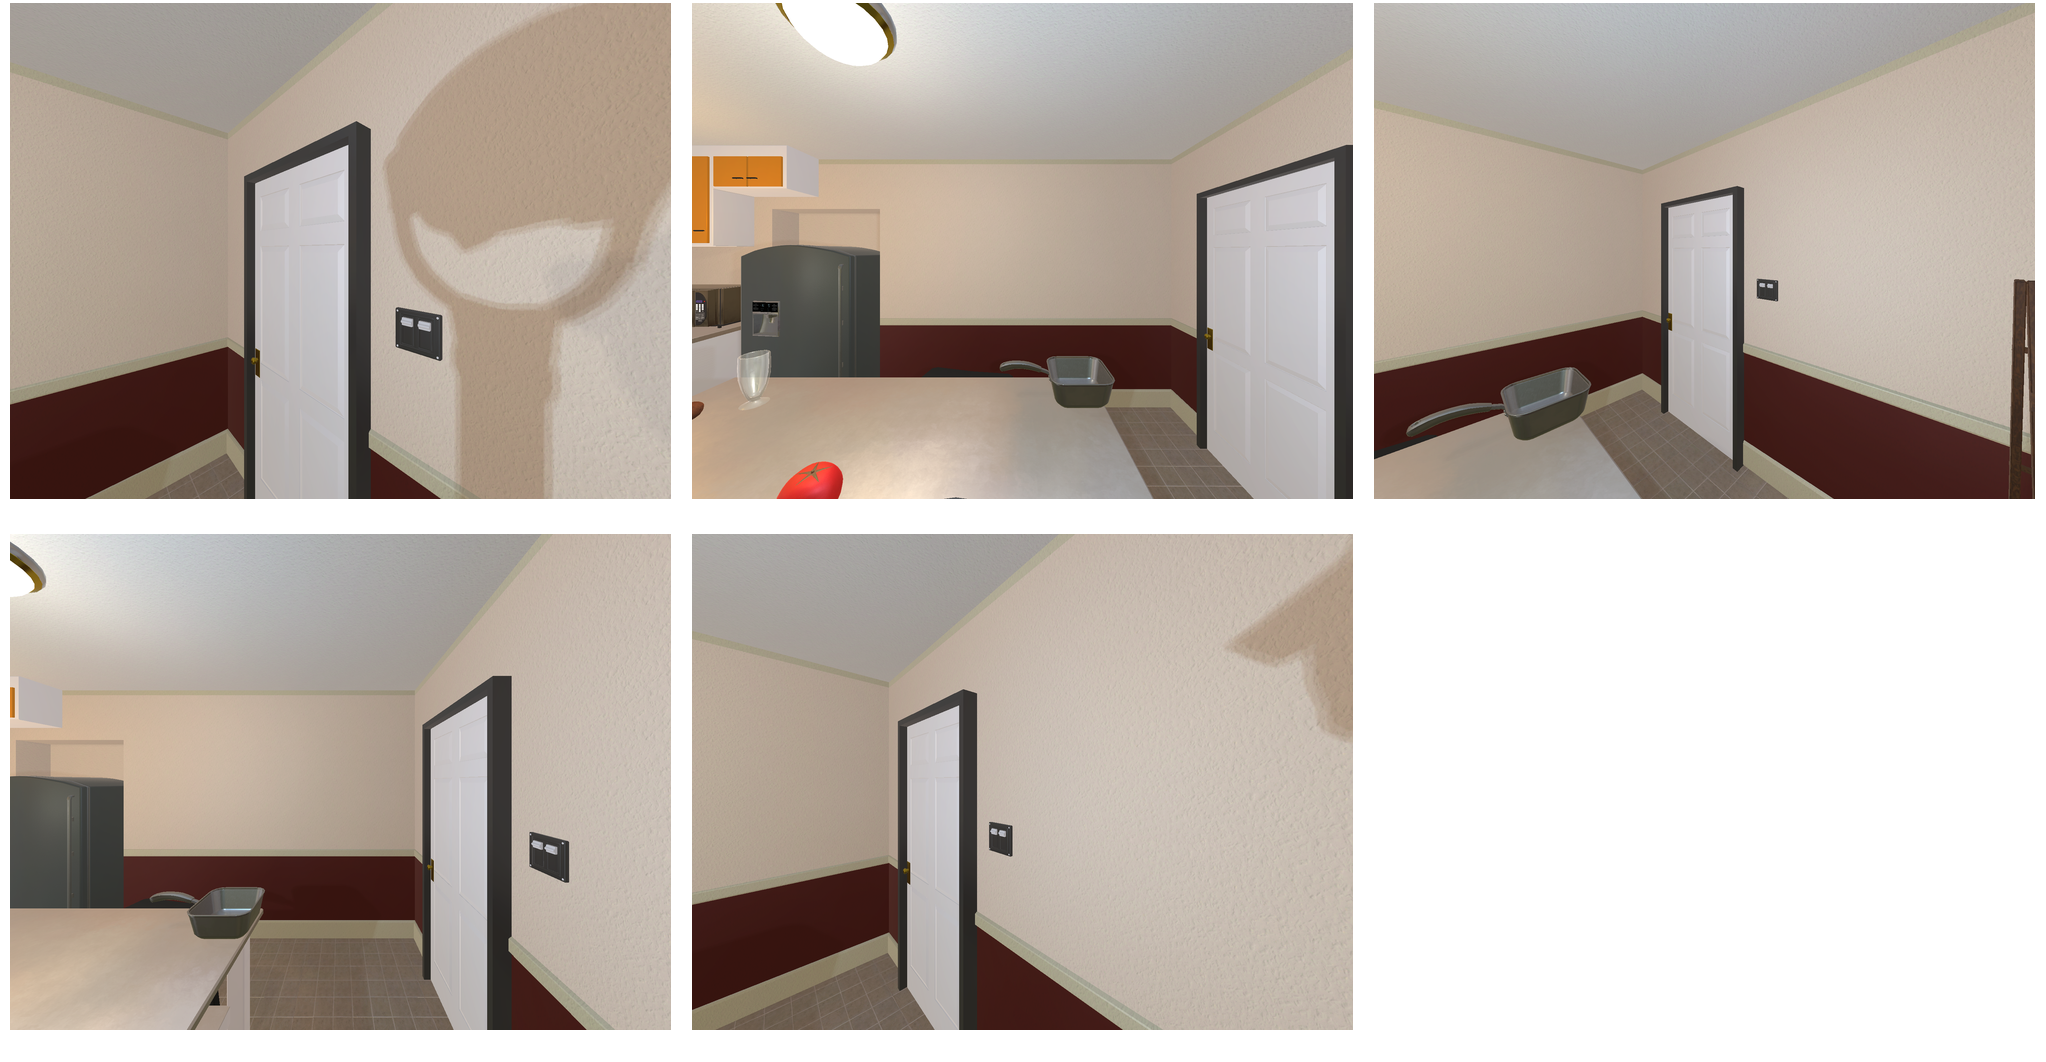Task instruction: Open the door.
Answer: {"task_instruction": "Open the door.", "nodes": ["handle", "door"], "edges": [{"functional_relationship": "openorclose", "object1": "handle", "object2": "door", "spatial_relations": ["left_of", "in_front_of", "close"], "is_touching": true}], "action_type": "rotate", "function_type": "open_close_control"}